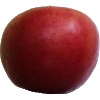
Label: Apple Crimson Snow 1